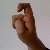
The image shows a hand gesture representing the letter 'X' in Indian Sign Language.